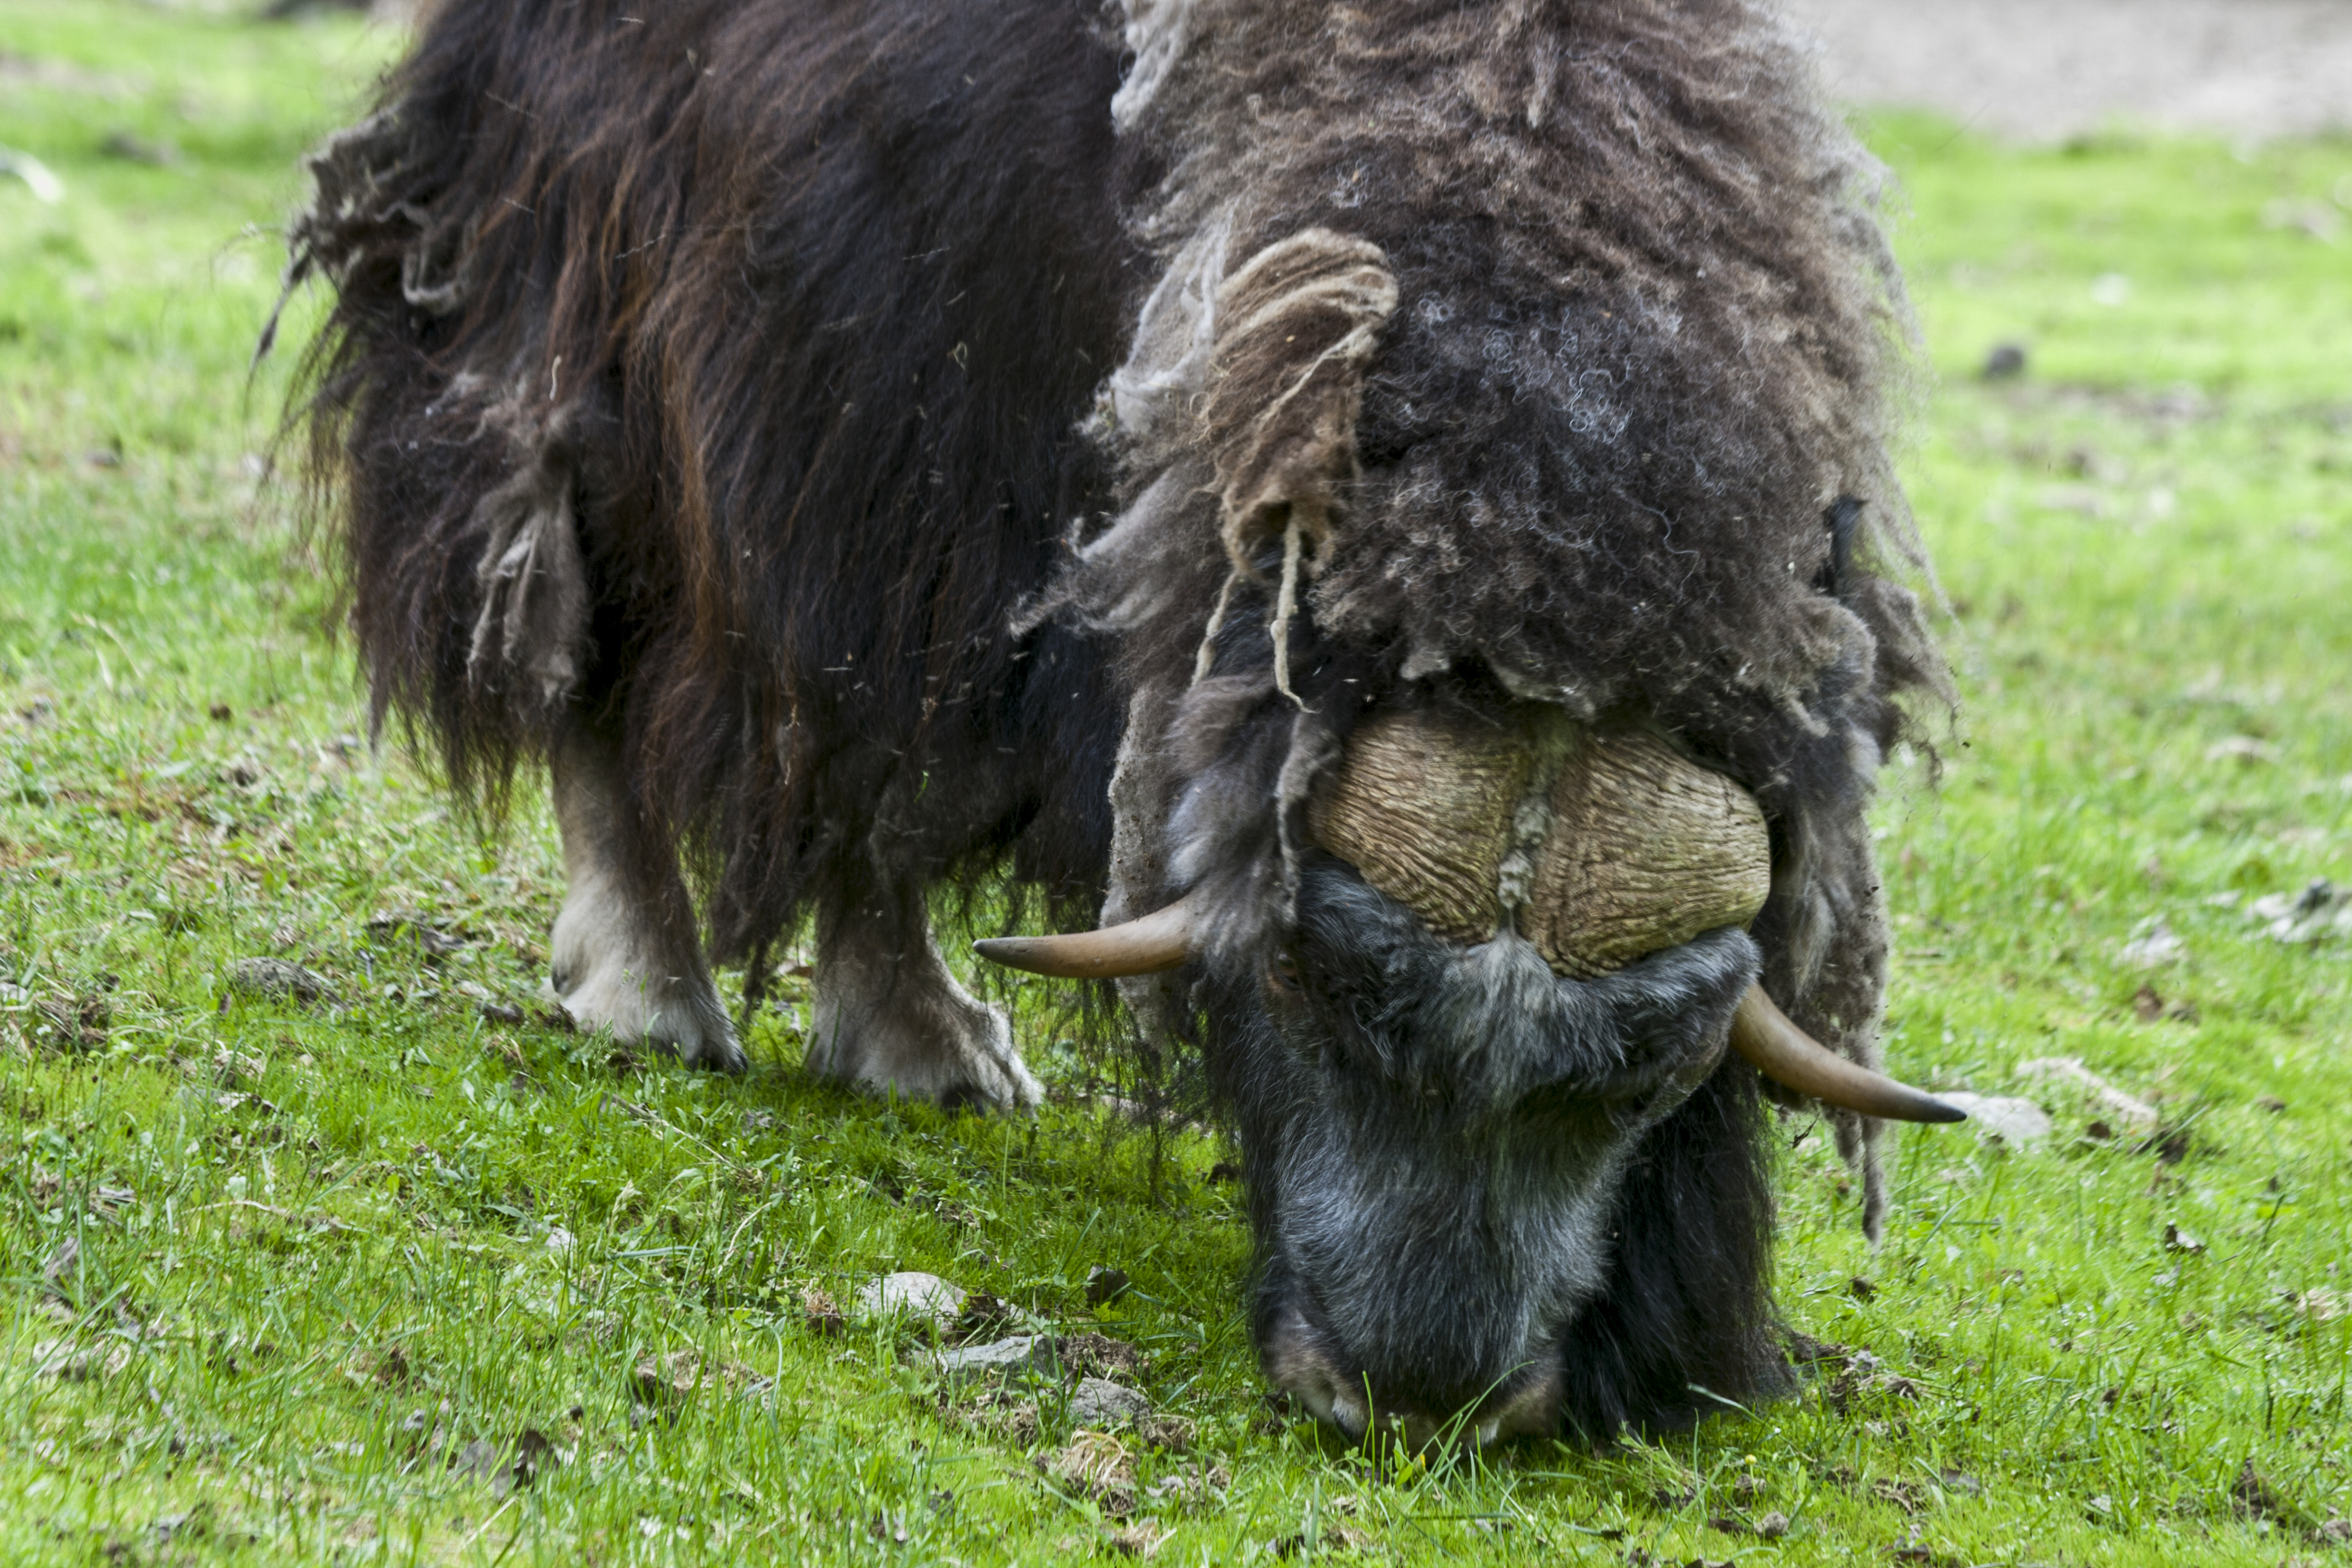
paarhufer, moschus, moschusochse, ovibos moschatus, rind, fauna, tier, natur, kopf, wild, wildtier, dog breed, grazing, terrestrial animal, grass, plant, snout, sheep, grassland, livestock, sporting group, fur, pasture, ratite, groundcover, working animal, wildlife, bovine, canidae, suidae, cow goat family, herd, beak, flightless bird